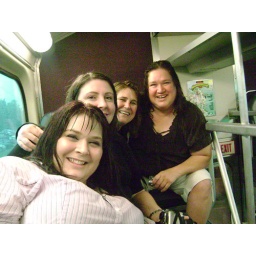
here are all of us girls on the train after we stood in the rain waiting to board